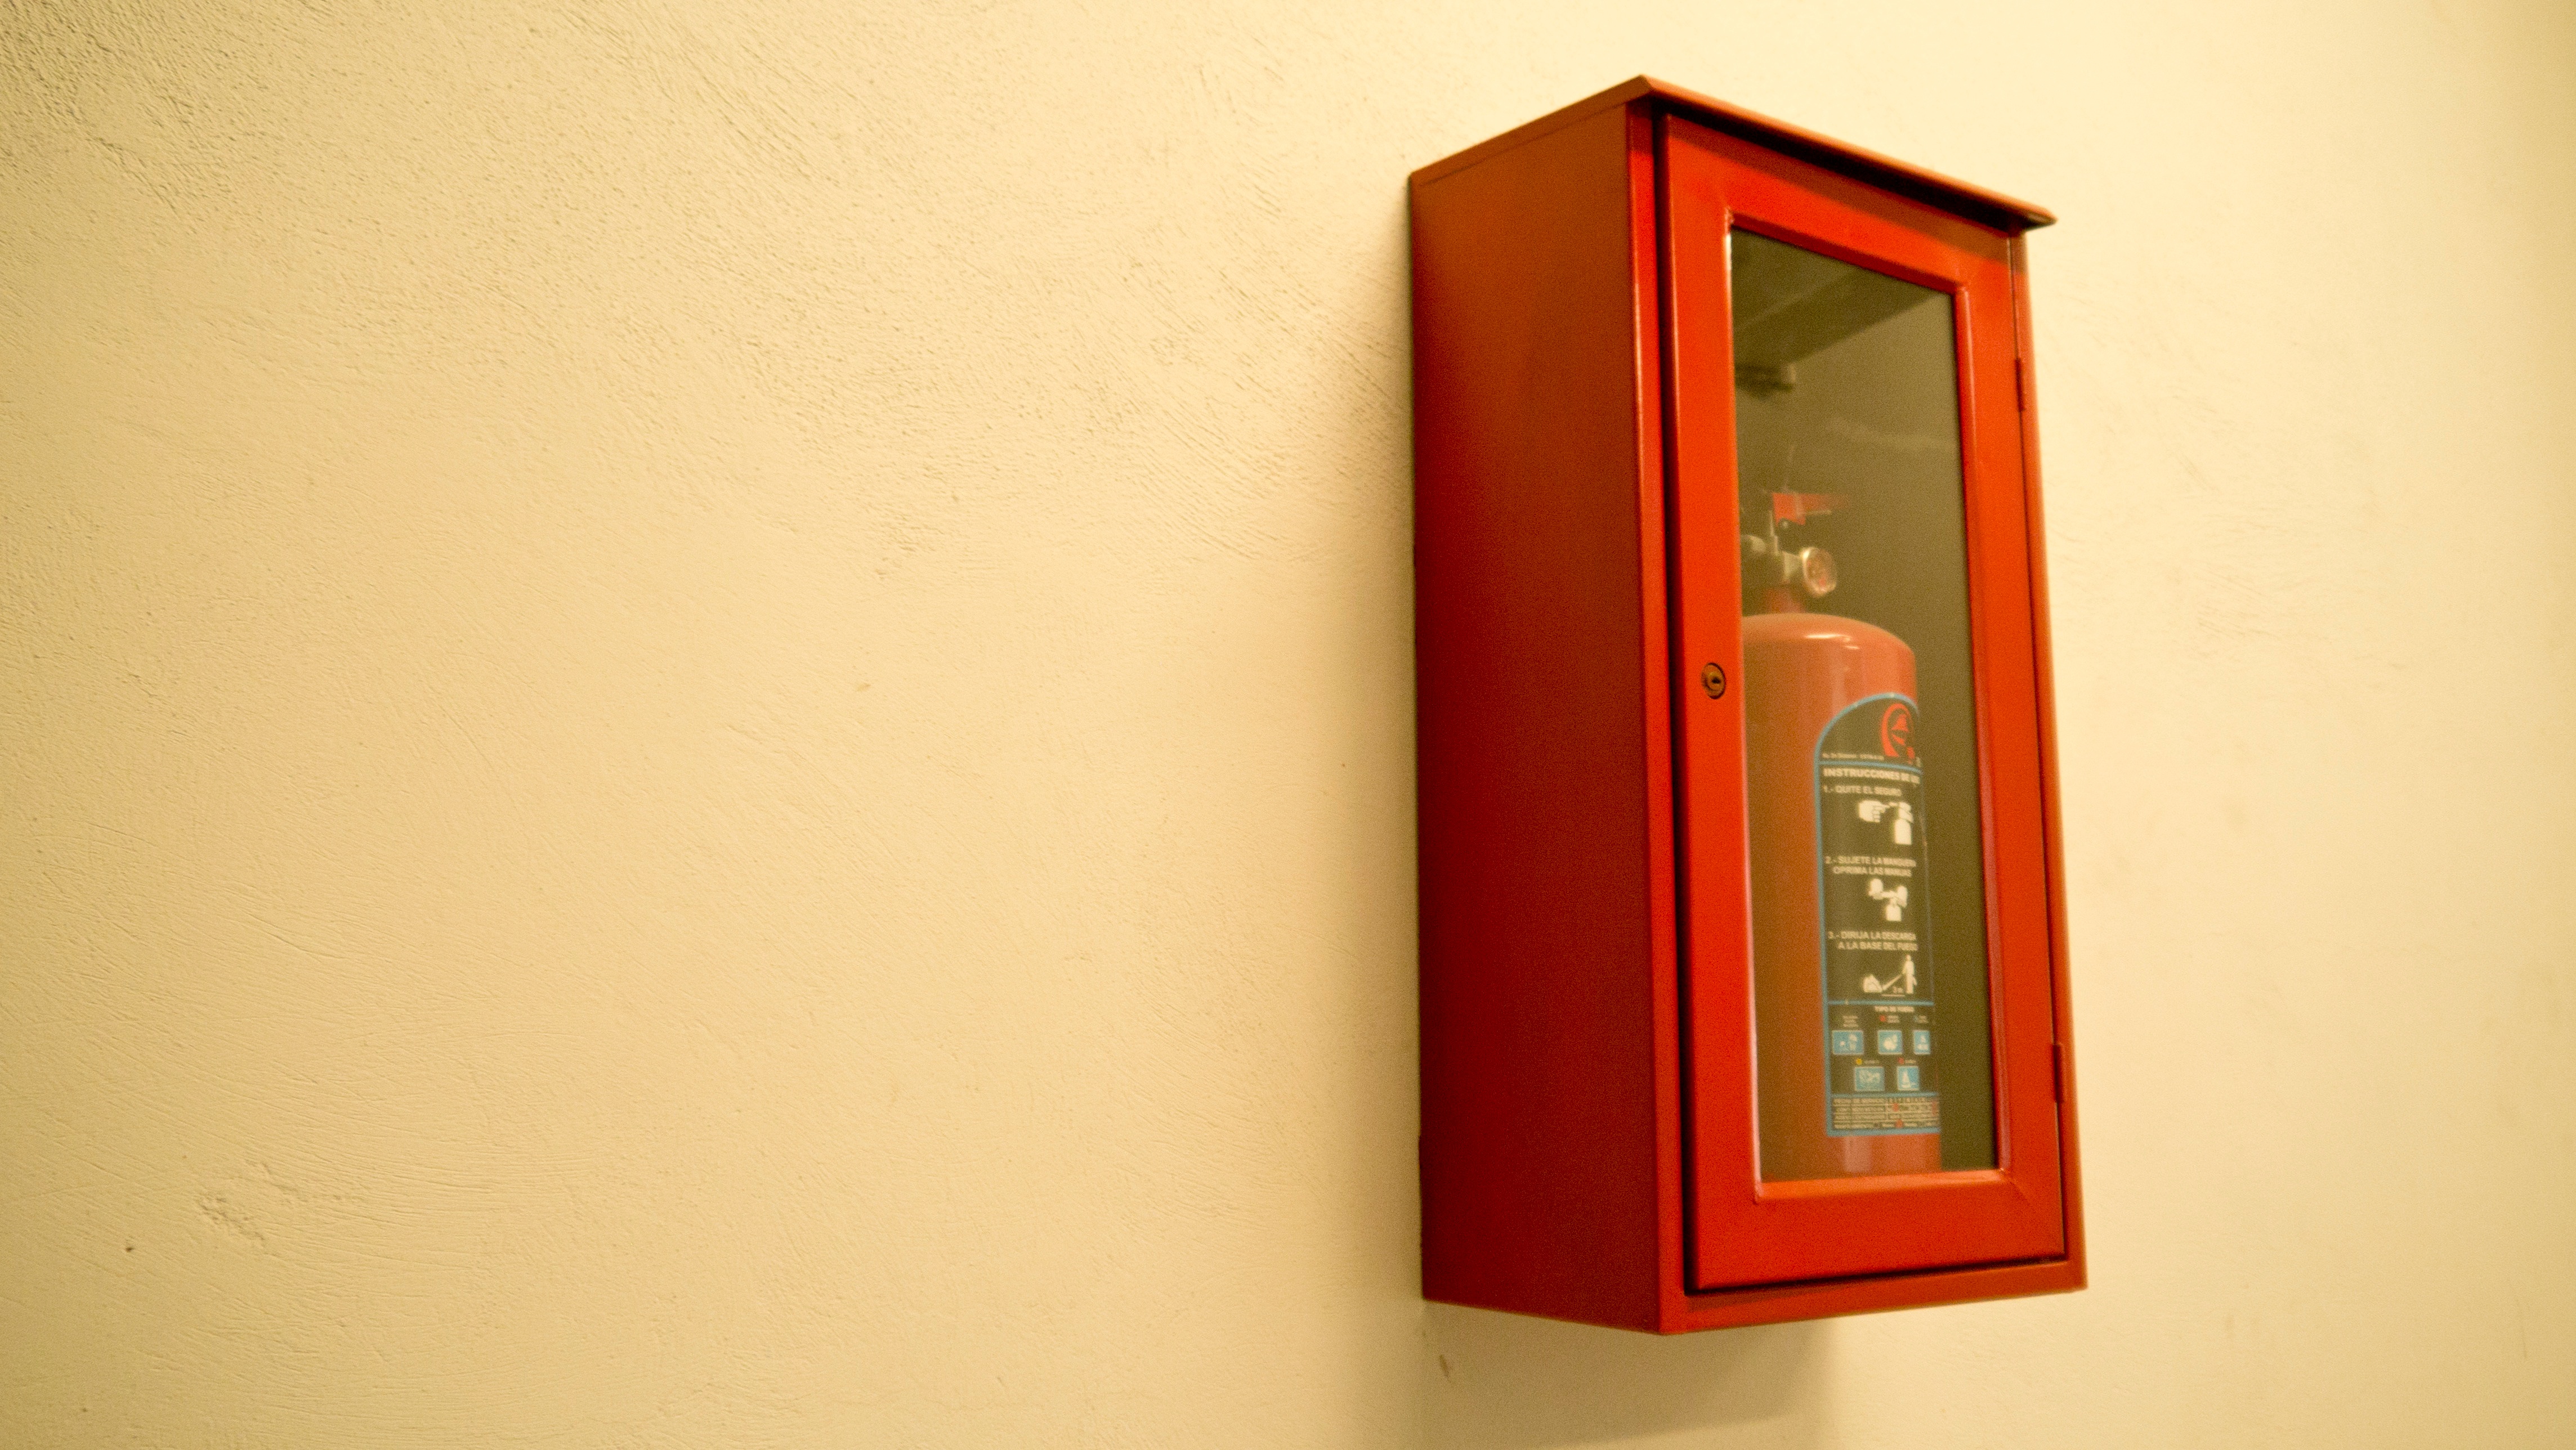
red, lighting, door